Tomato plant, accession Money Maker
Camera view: bottom (45 deg); turntable rotation: 30 degrees
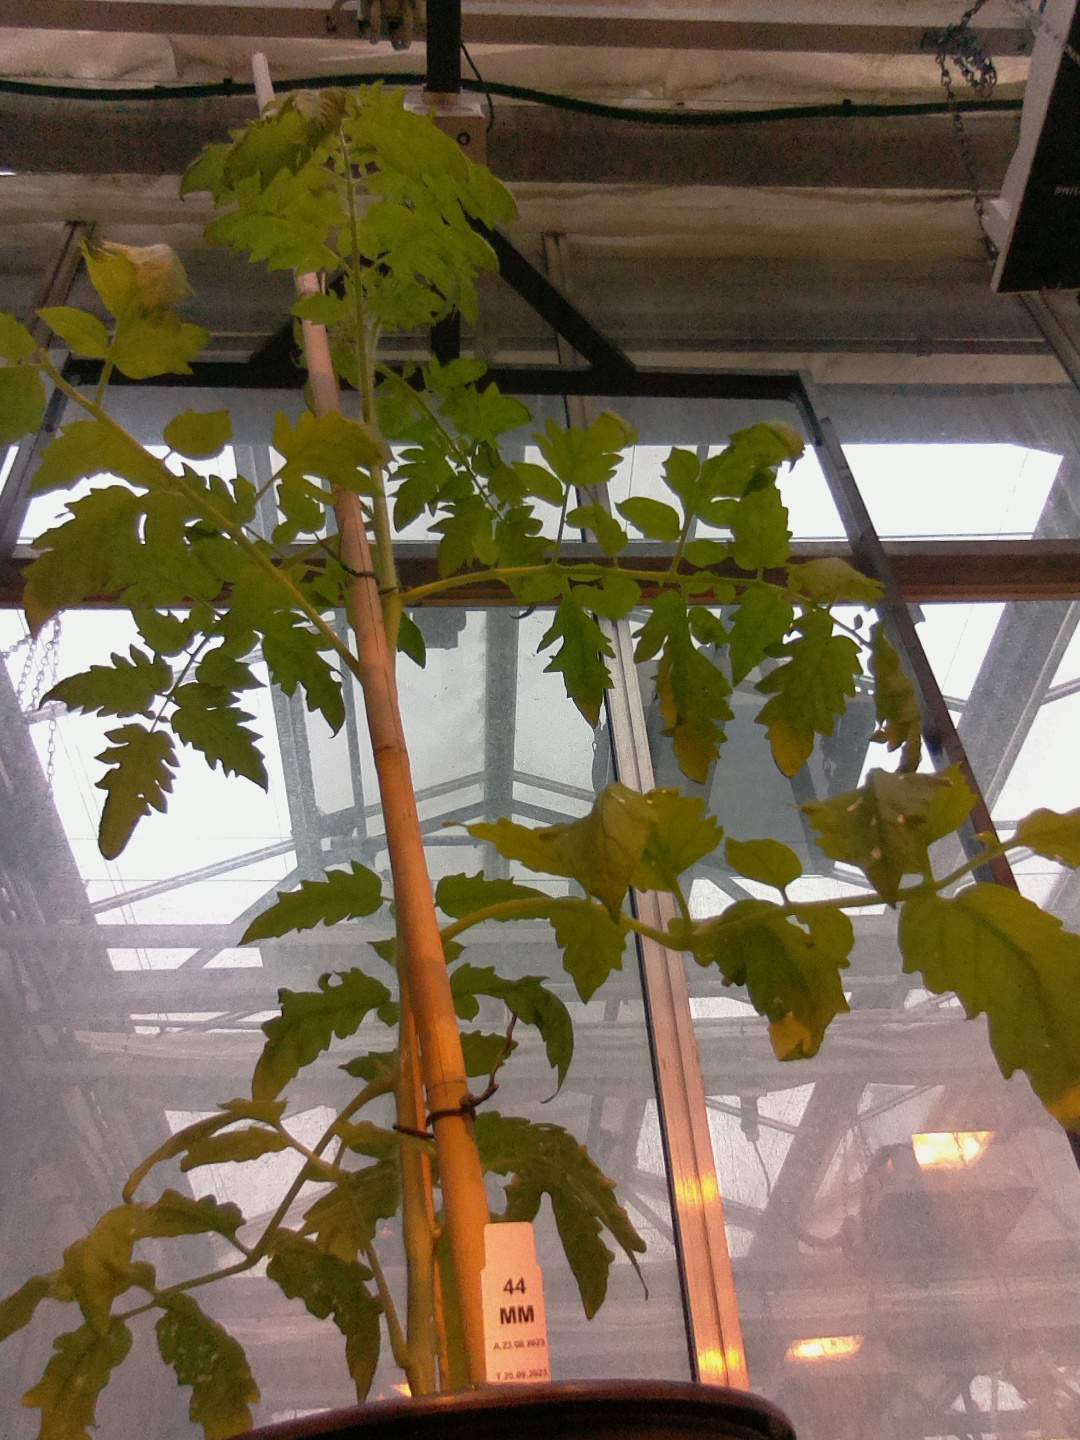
BBCH growth stage 51: First inflorence visible, visible closed flower bud